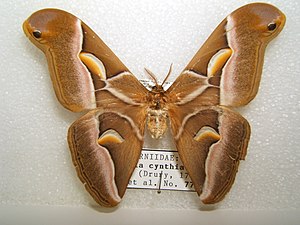
Skyrækker-silkesommerfugl
Voksen han
Voksen han
Skyrækker-silkesommerfuglen er en sommerfugl, der spinder en silketråd, der grovere end silkeormens. Dens vinger måler 113-125 mm og har på over- og undersiden en prik formet som en halvmåne. Den er brunlig med hvidlige og gule striber.